Joe Lieberman

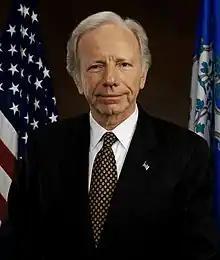
Official portrait, 2005

Joseph Isadore Lieberman (February 24, 1942 – March 27, 2024) was an American politician and lawyer who served as a United States senator from Connecticut from 1989 to 2013. Originally a member of the Democratic Party, he was its nominee for vice president of the United States in the 2000 presidential election. During his final term in office, he was officially listed as an Independent Democrat and caucused with and chaired committees for the Democratic Party.